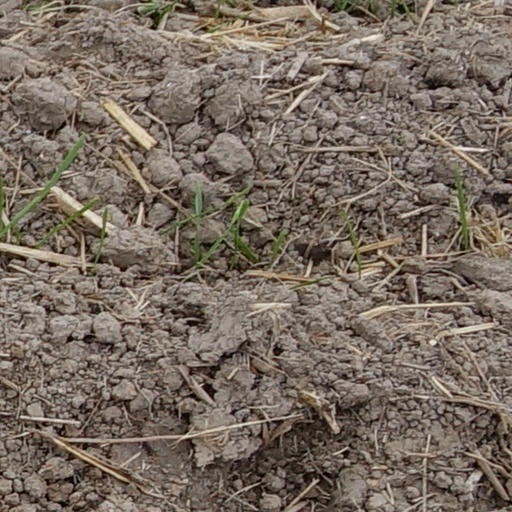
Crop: wheat